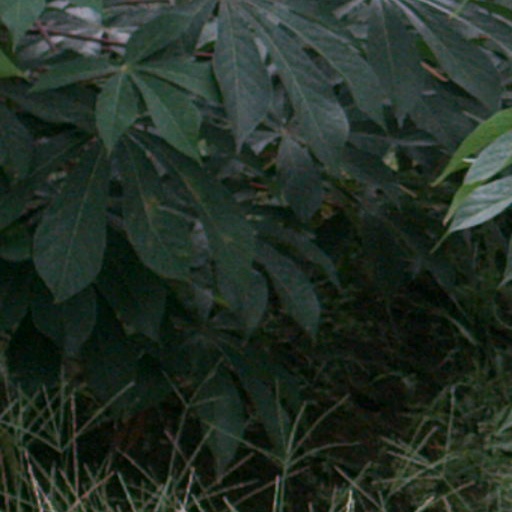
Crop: cassava